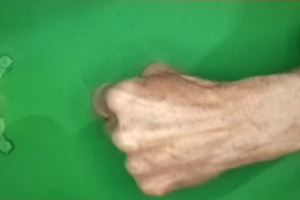
Label: rock